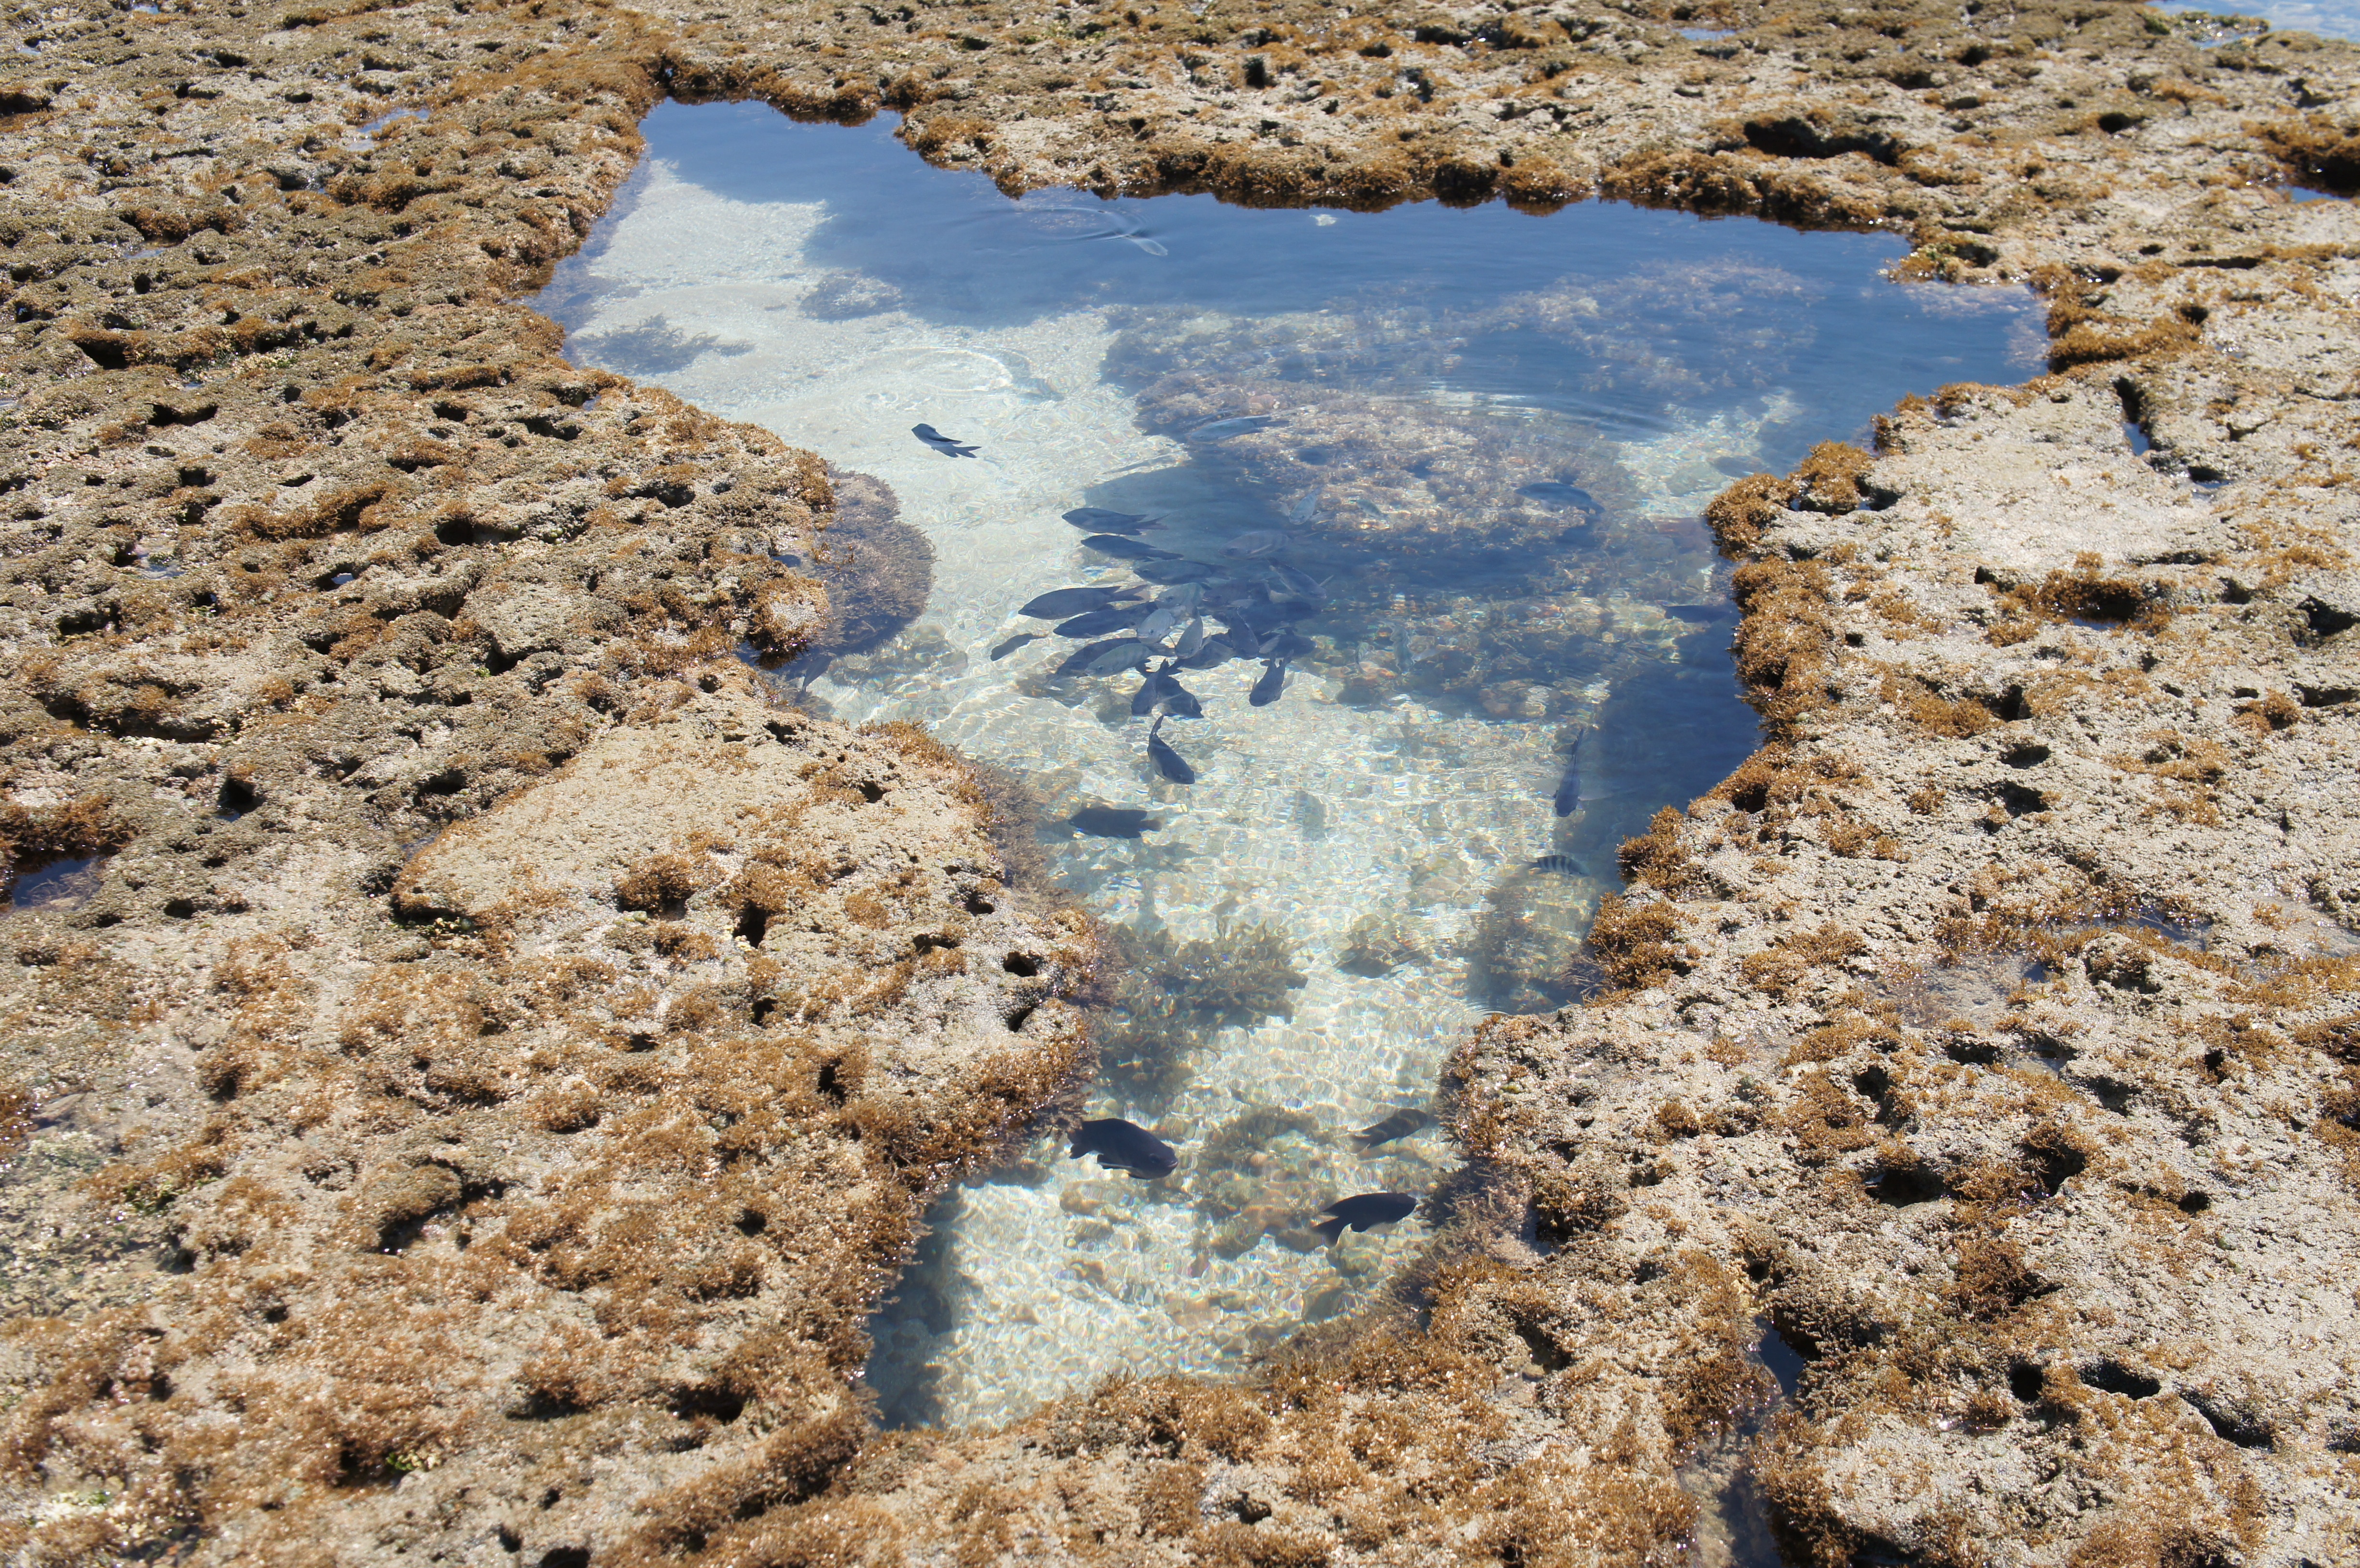
sea, water, sand, rock, soil, fish, material, map, coral reef, geology, brazil, porto, coral reefs, aerial photography, tide pool